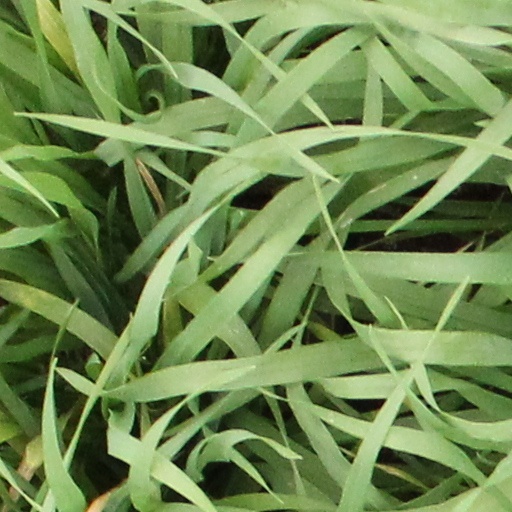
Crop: wheat